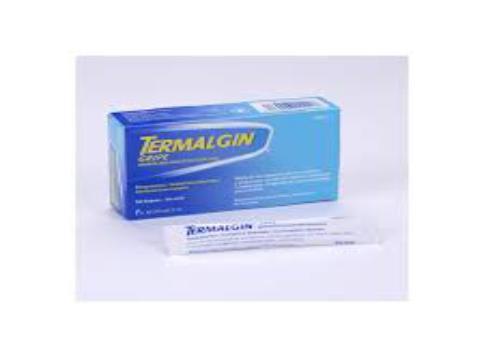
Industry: Medical